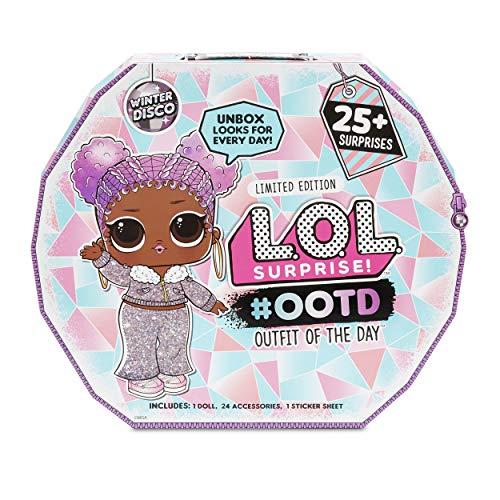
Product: L.O.L. Surprise! #OOTD (Outfit of The Day) Winter Disco 25+ Surprises
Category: Toys & Games | Dolls & Accessories
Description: Surprise ootd outfit of the day winter disco.
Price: $29.99
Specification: ProductDimensions:1.5x1.5x3inches|ItemWeight:12.6ounces|ShippingWeight:13.4ounces(Viewshippingratesandpolicies)|ASIN:B07TNPFPNN|Itemmodelnumber:559740|Manufacturerrecommendedage:6-15years